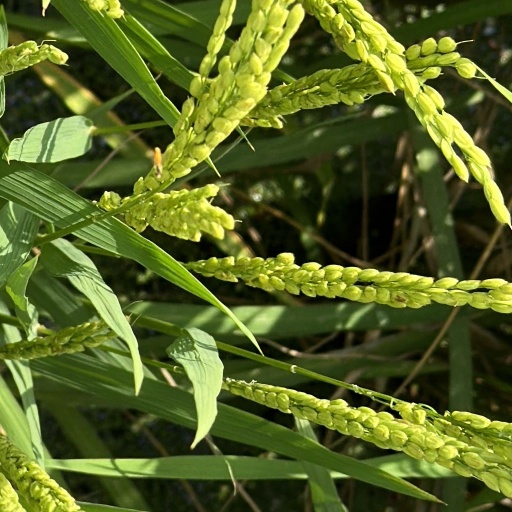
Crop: rice